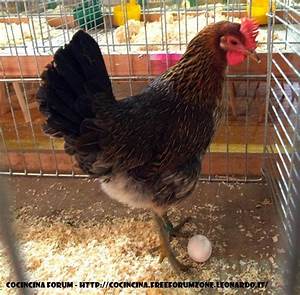
Label: chicken